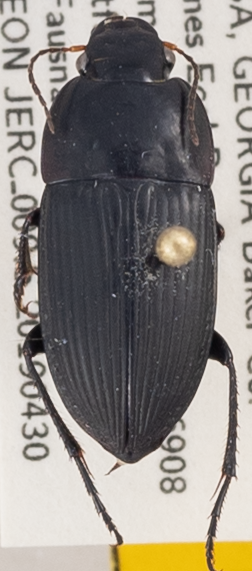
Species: Anisodactylus merula
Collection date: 2019-04-30
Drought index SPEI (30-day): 0.39
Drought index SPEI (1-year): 1.28
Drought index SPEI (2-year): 0.71